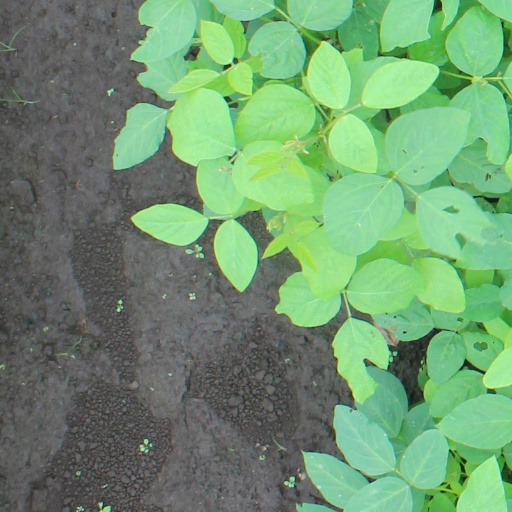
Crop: soybean